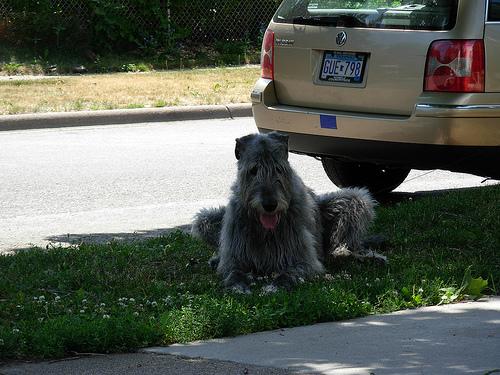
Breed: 224-n000039-Irish_wolfhound